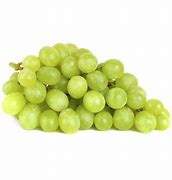
Label: grape